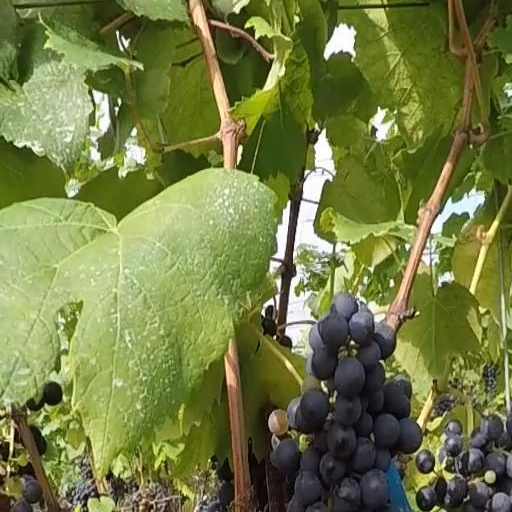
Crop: grape